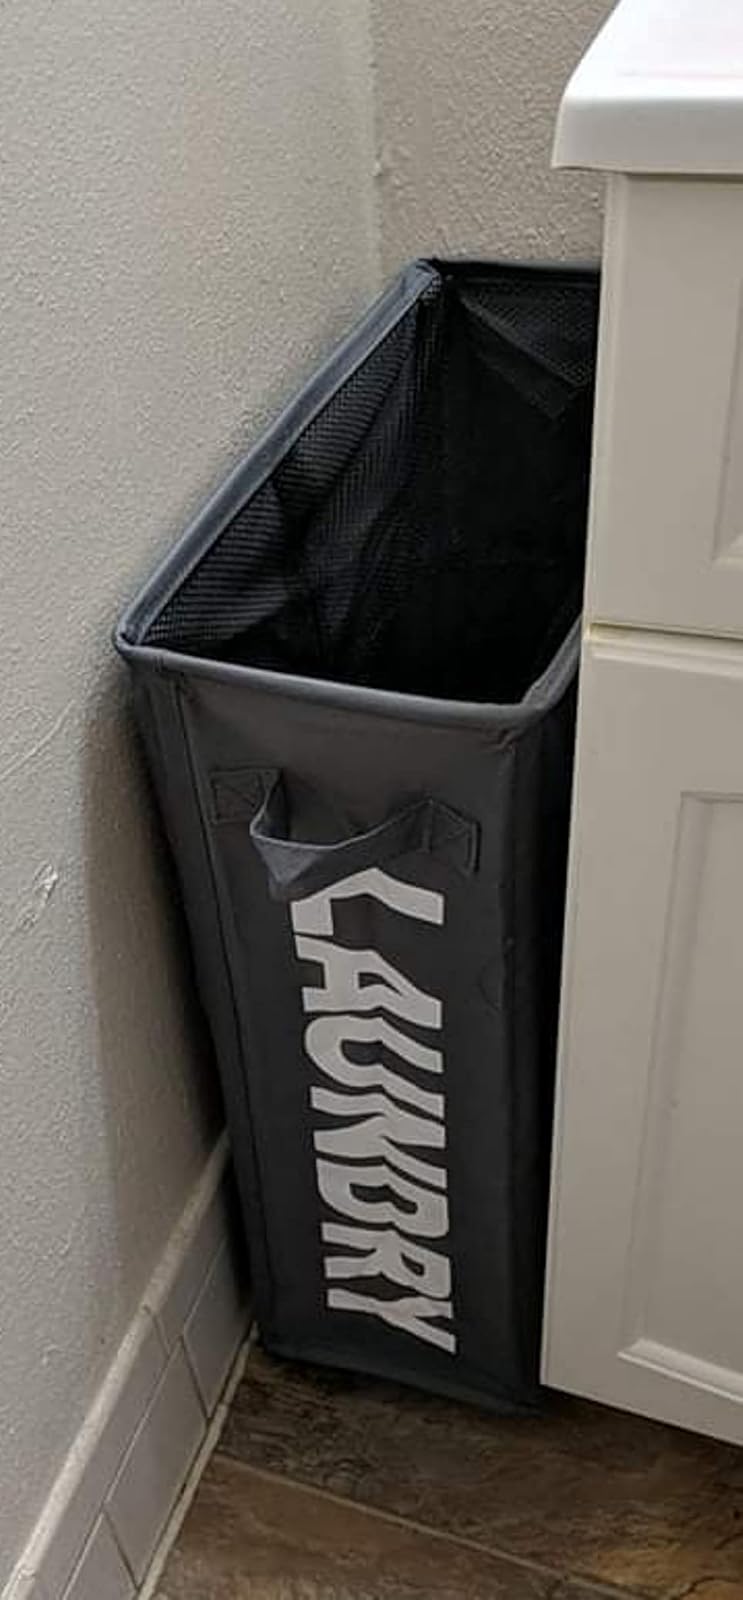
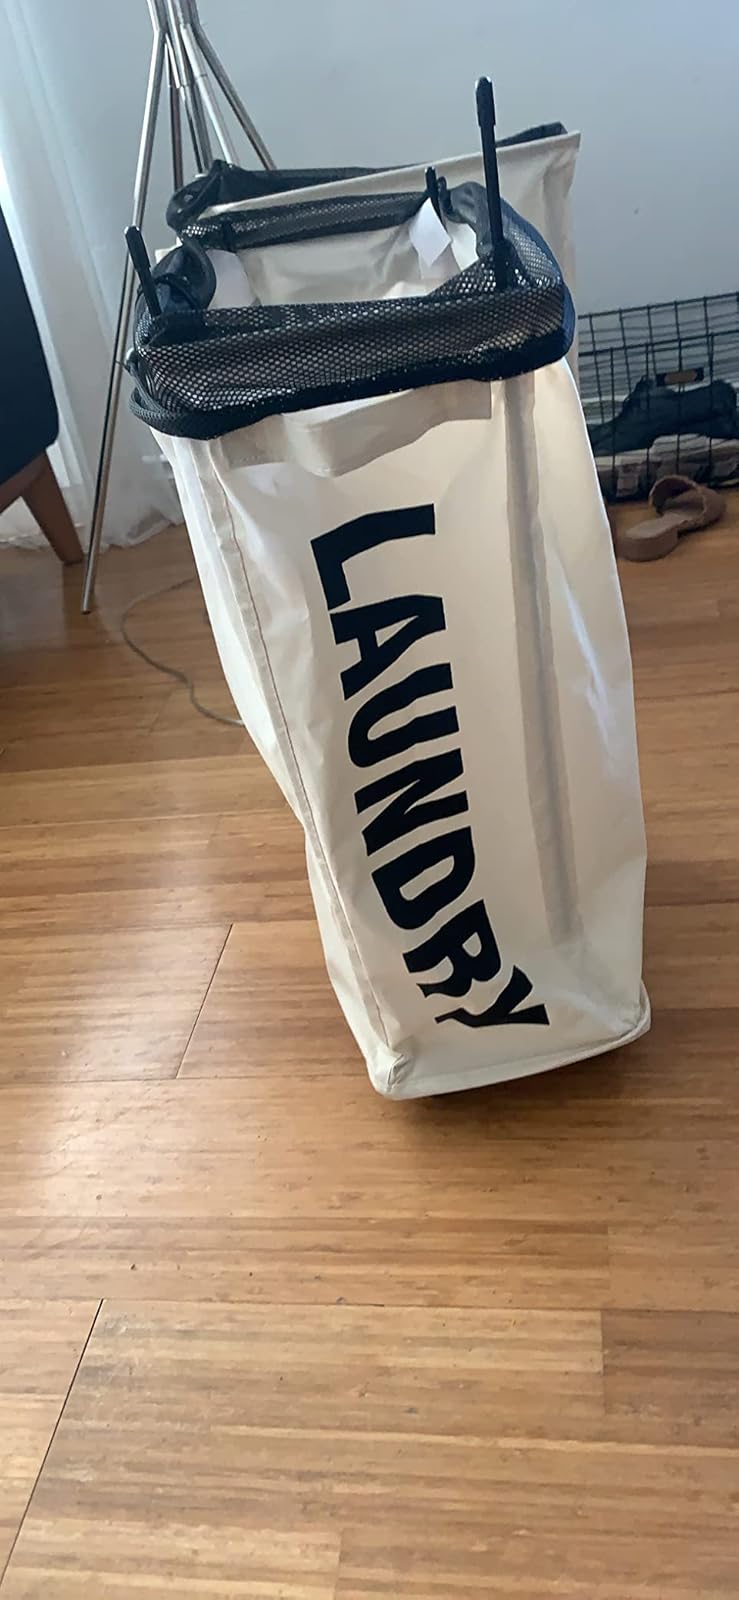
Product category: items_hamper
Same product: no